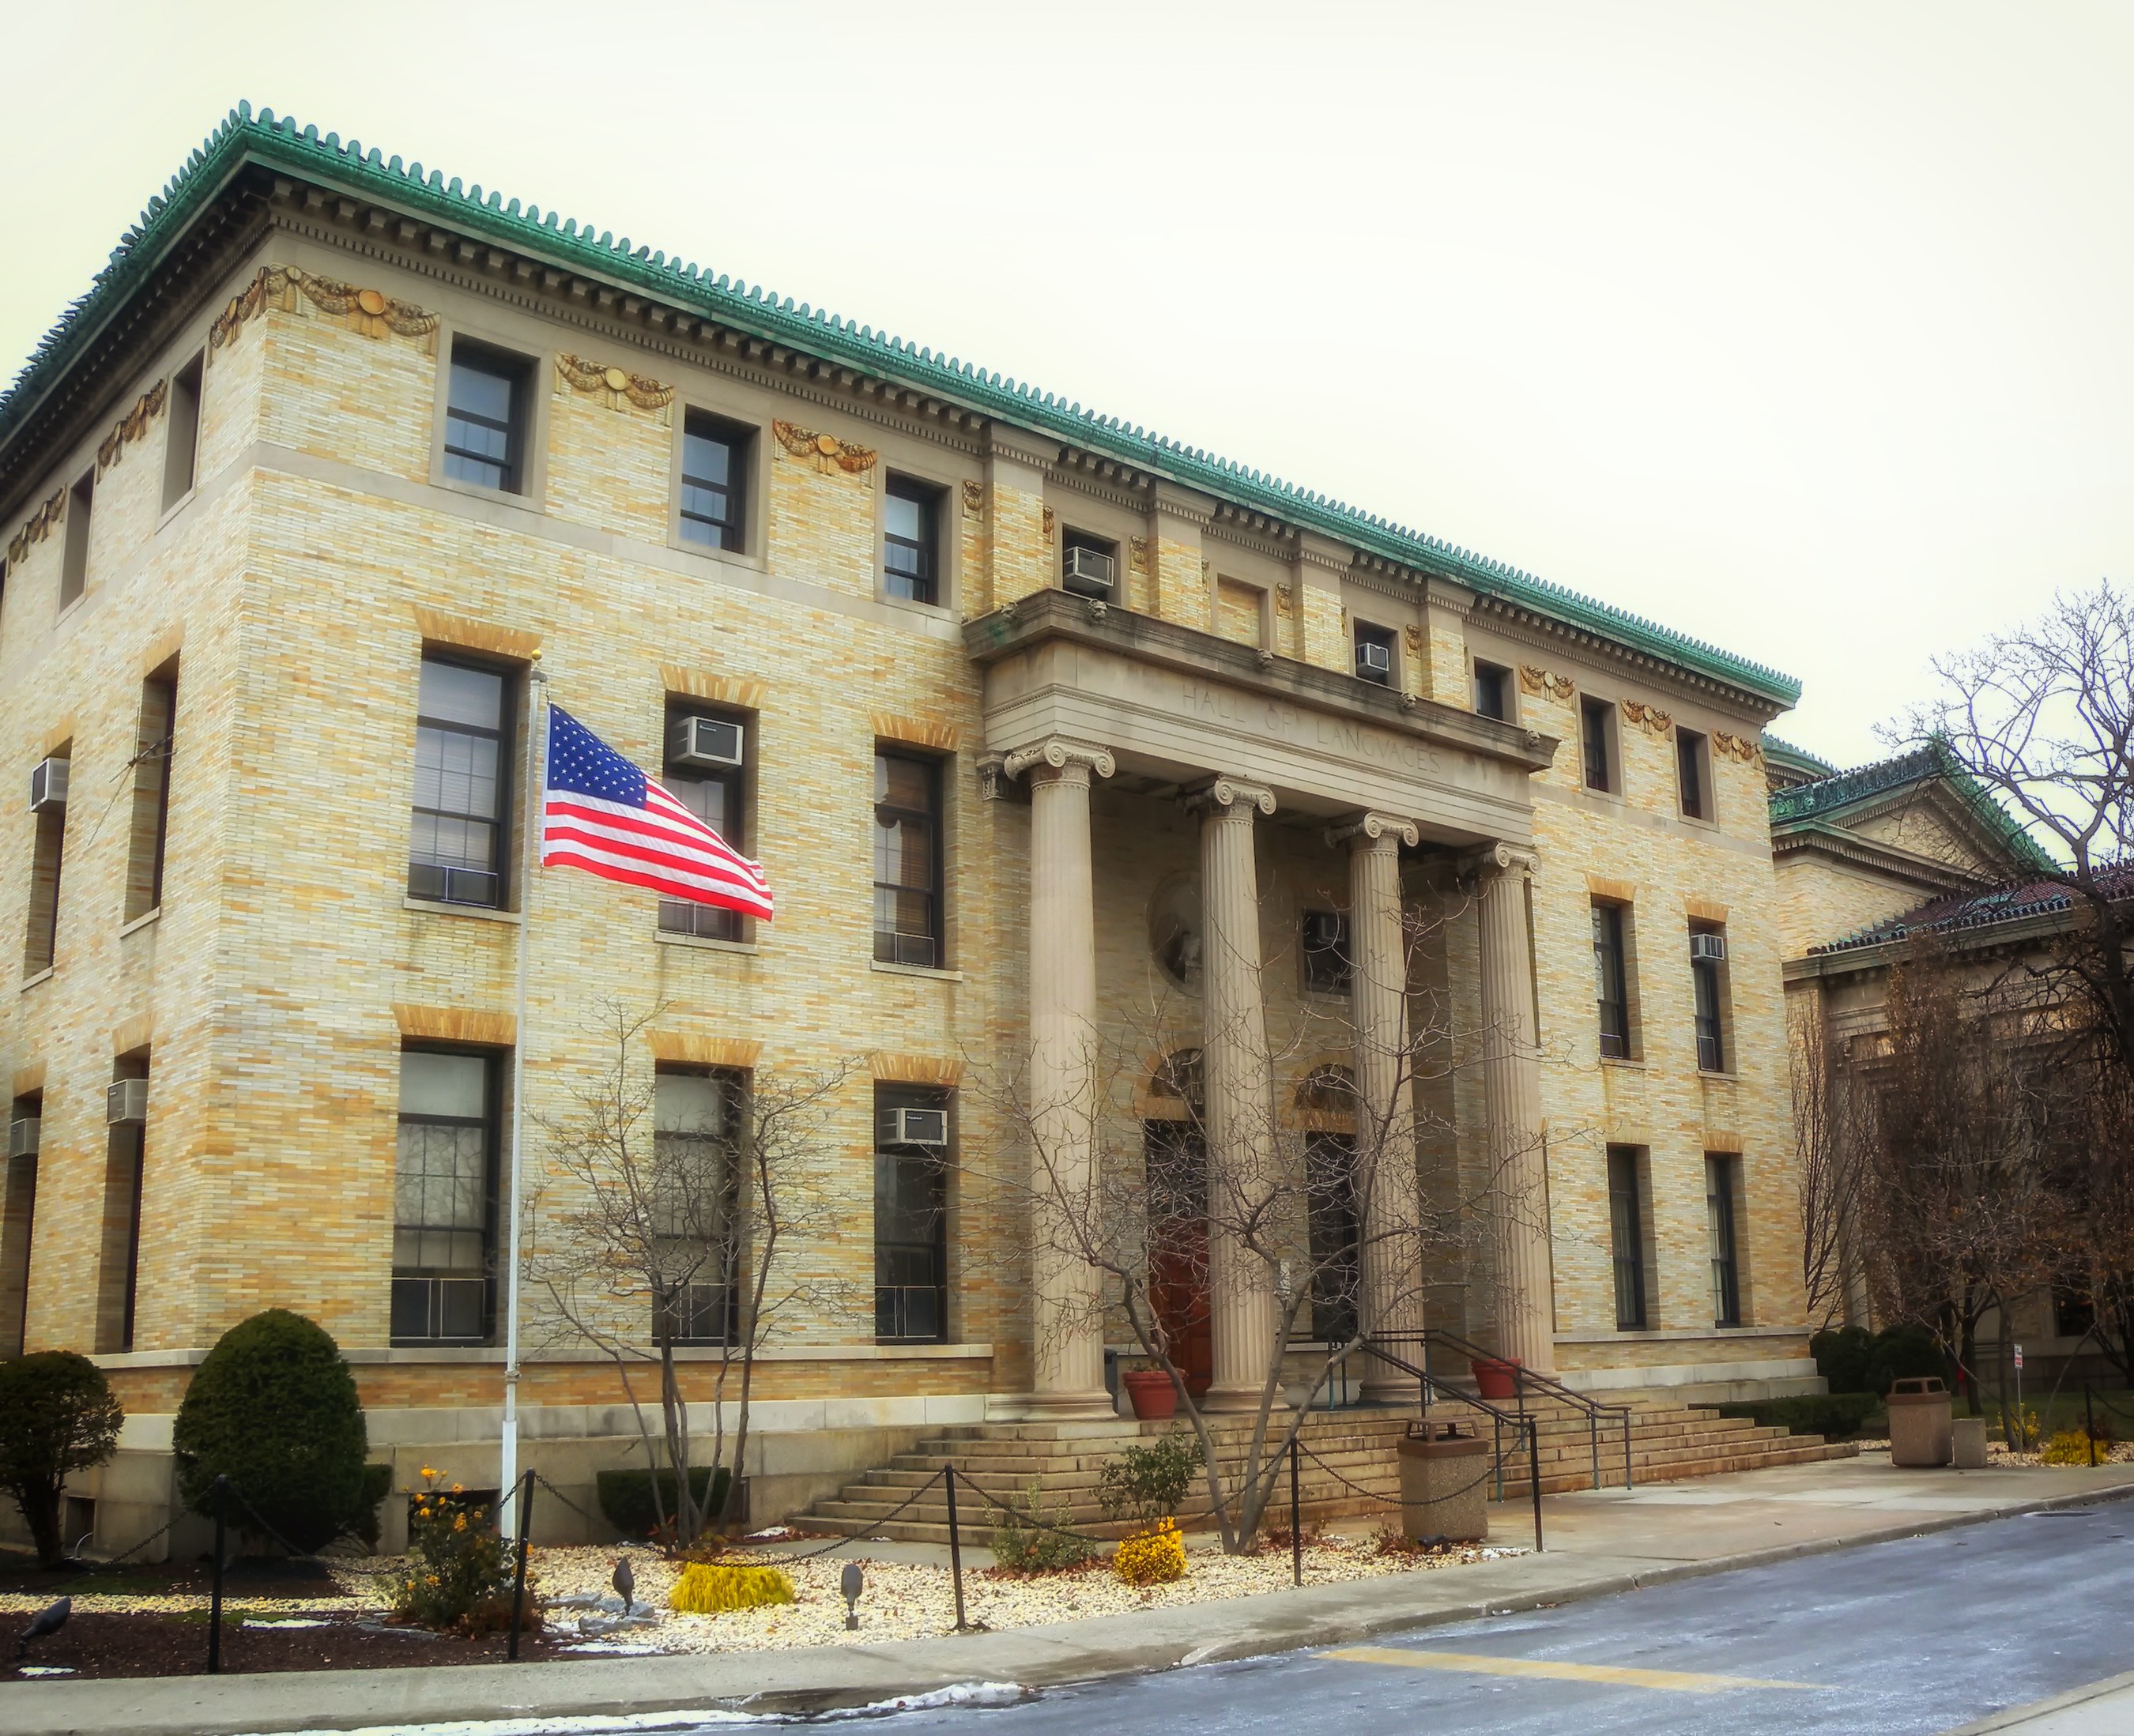
architecture, house, town, building, palace, urban, new york city, flag, facade, property, education, outside, synagogue, tourist attraction, estate, cities, neighbourhood, bronx community college